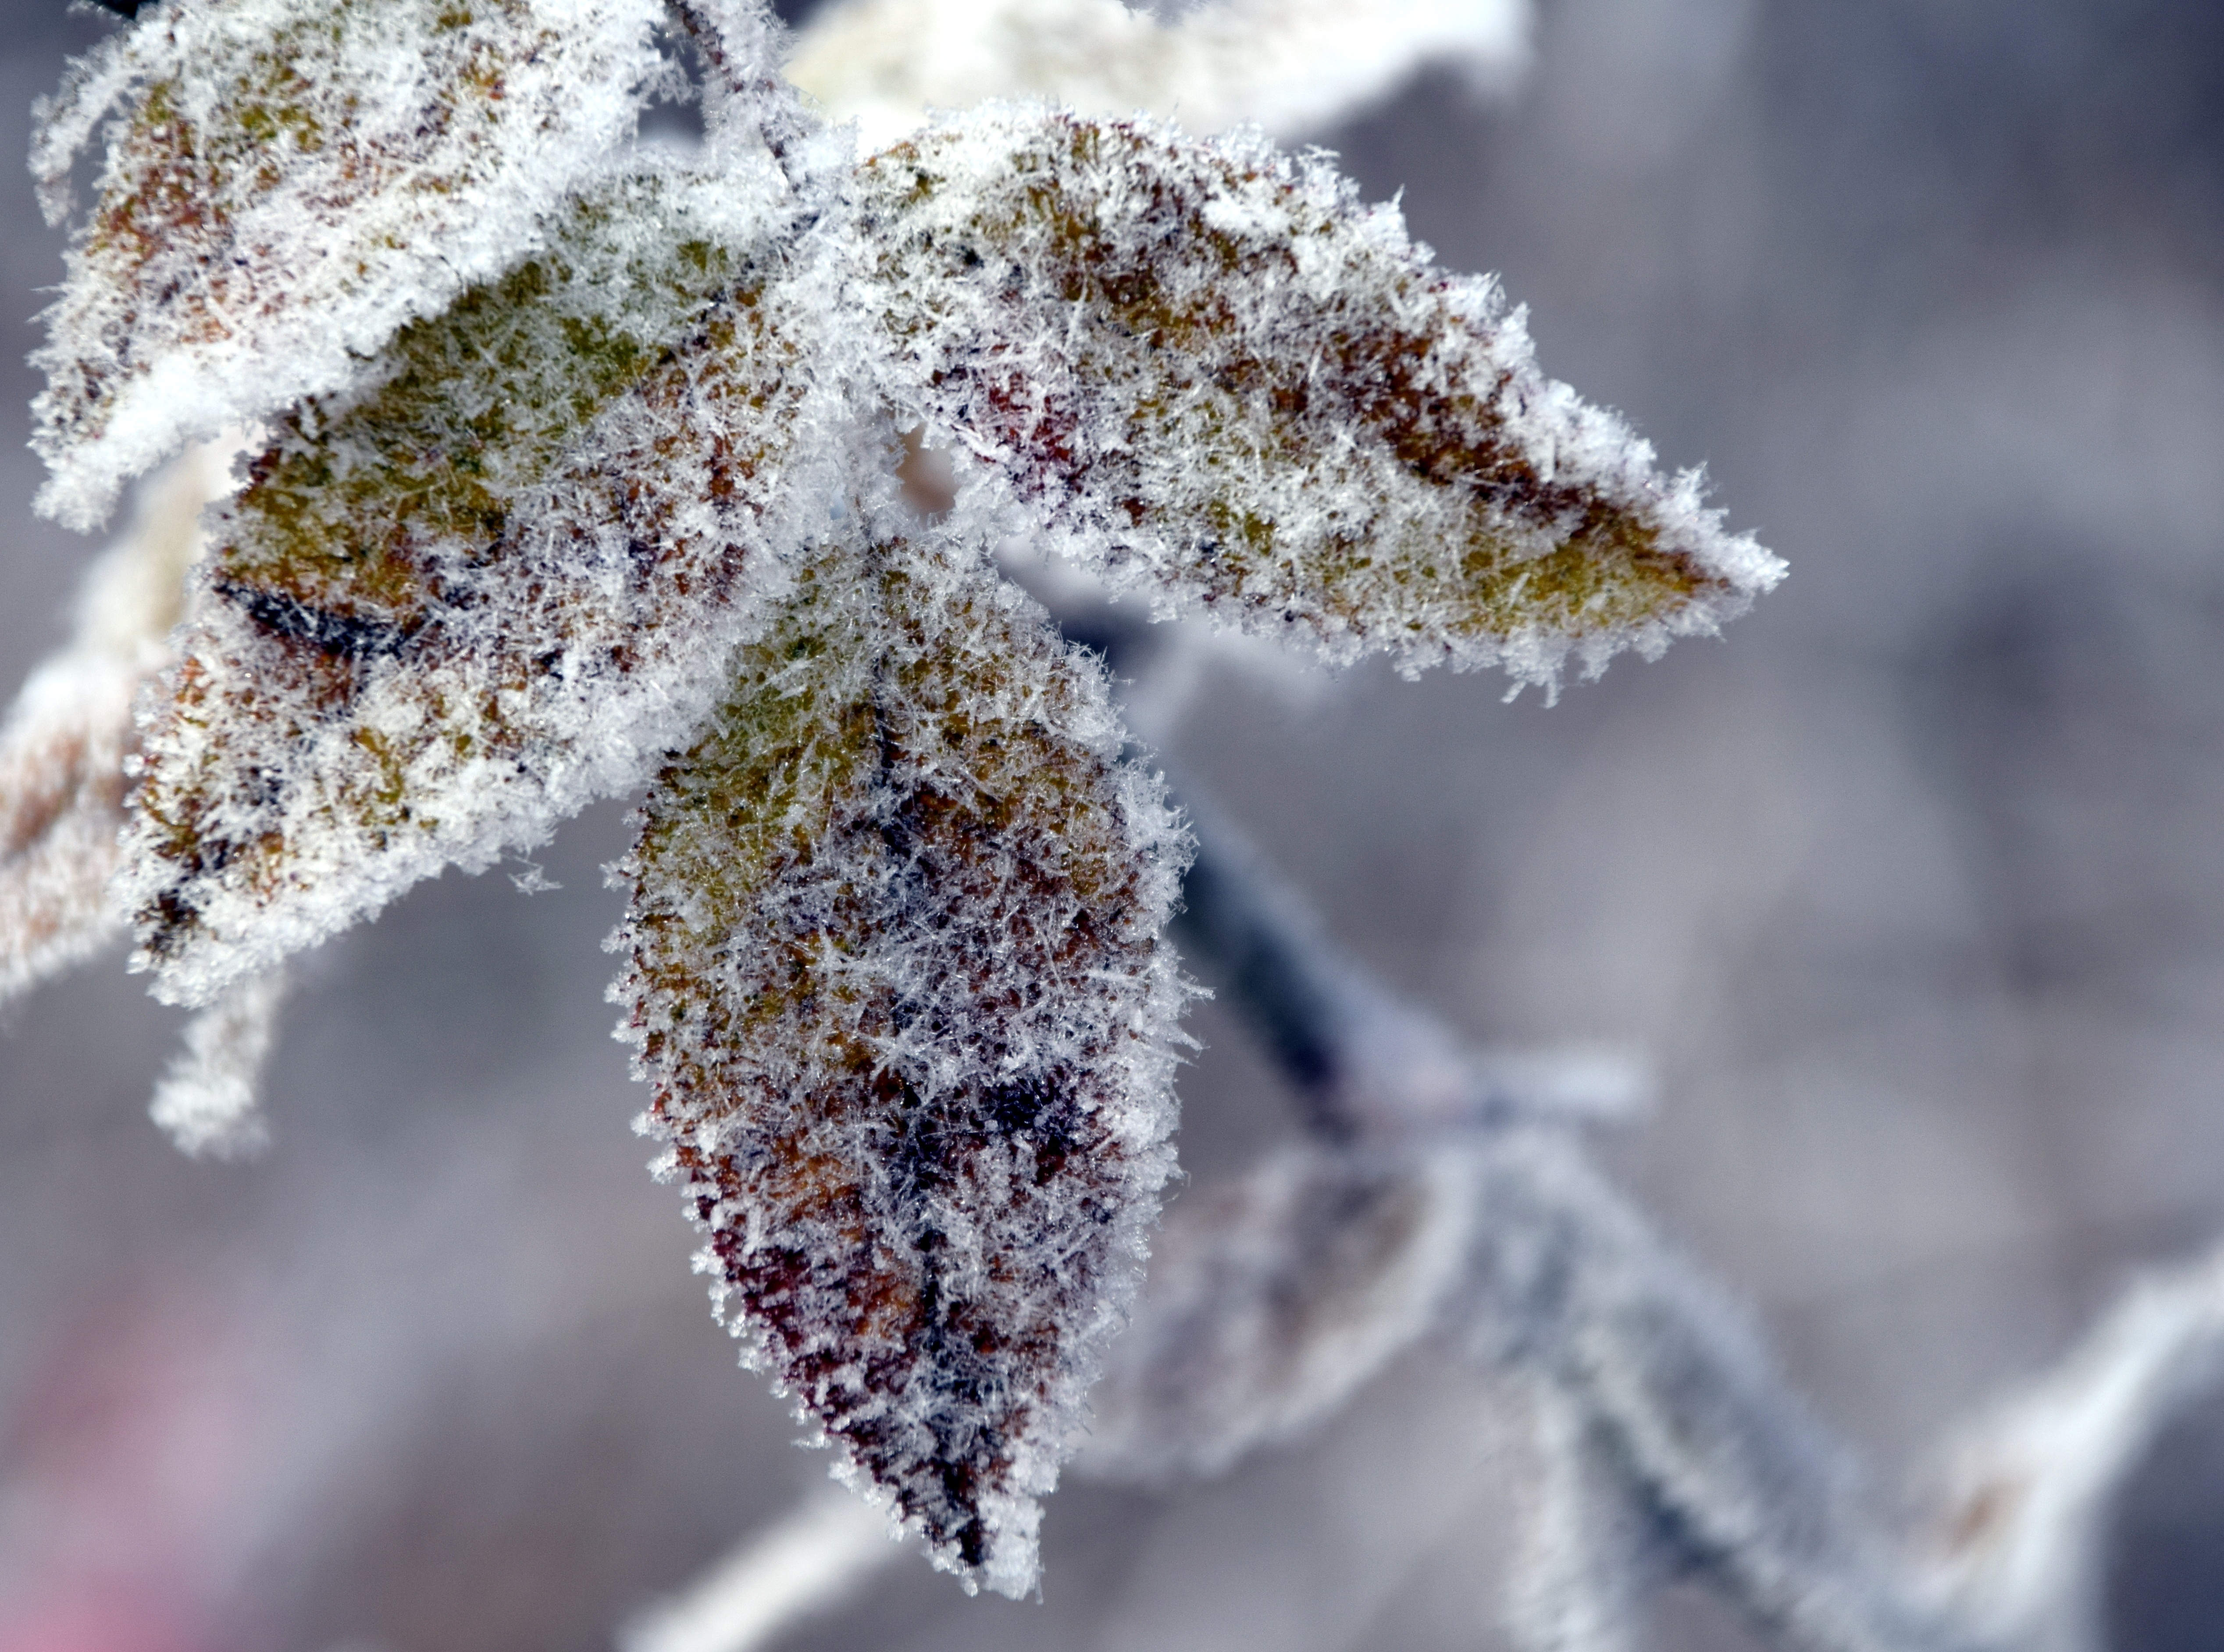
tree, nature, branch, snow, winter, plant, leaf, flower, frost, ice, spring, autumn, weather, snowy, frozen, flora, season, twig, close up, leaves, iced, wintry, hoarfrost, freezing, macro photography, eiskristalle, winter time